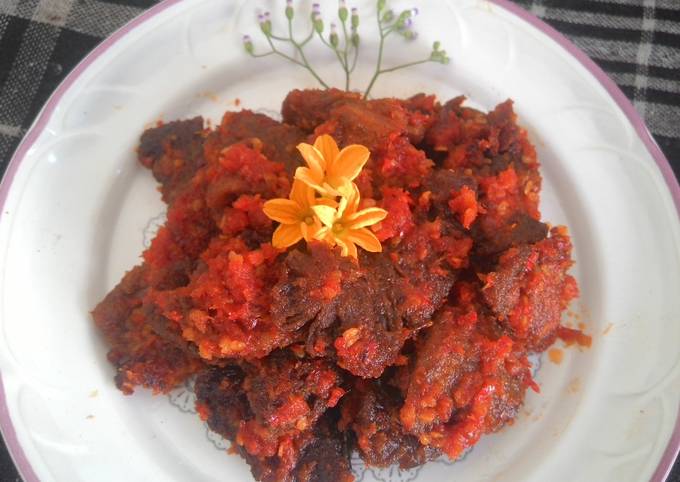
Label: dendeng_batokok